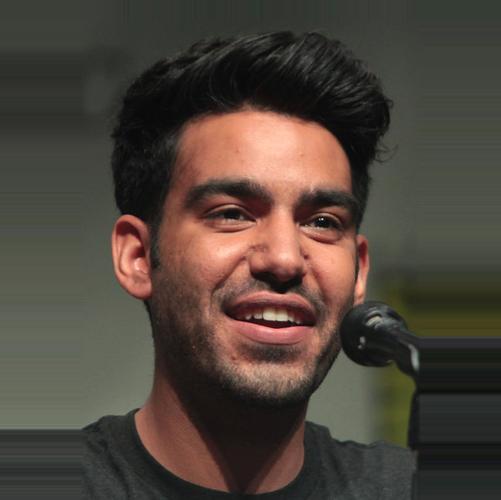
Age: 29